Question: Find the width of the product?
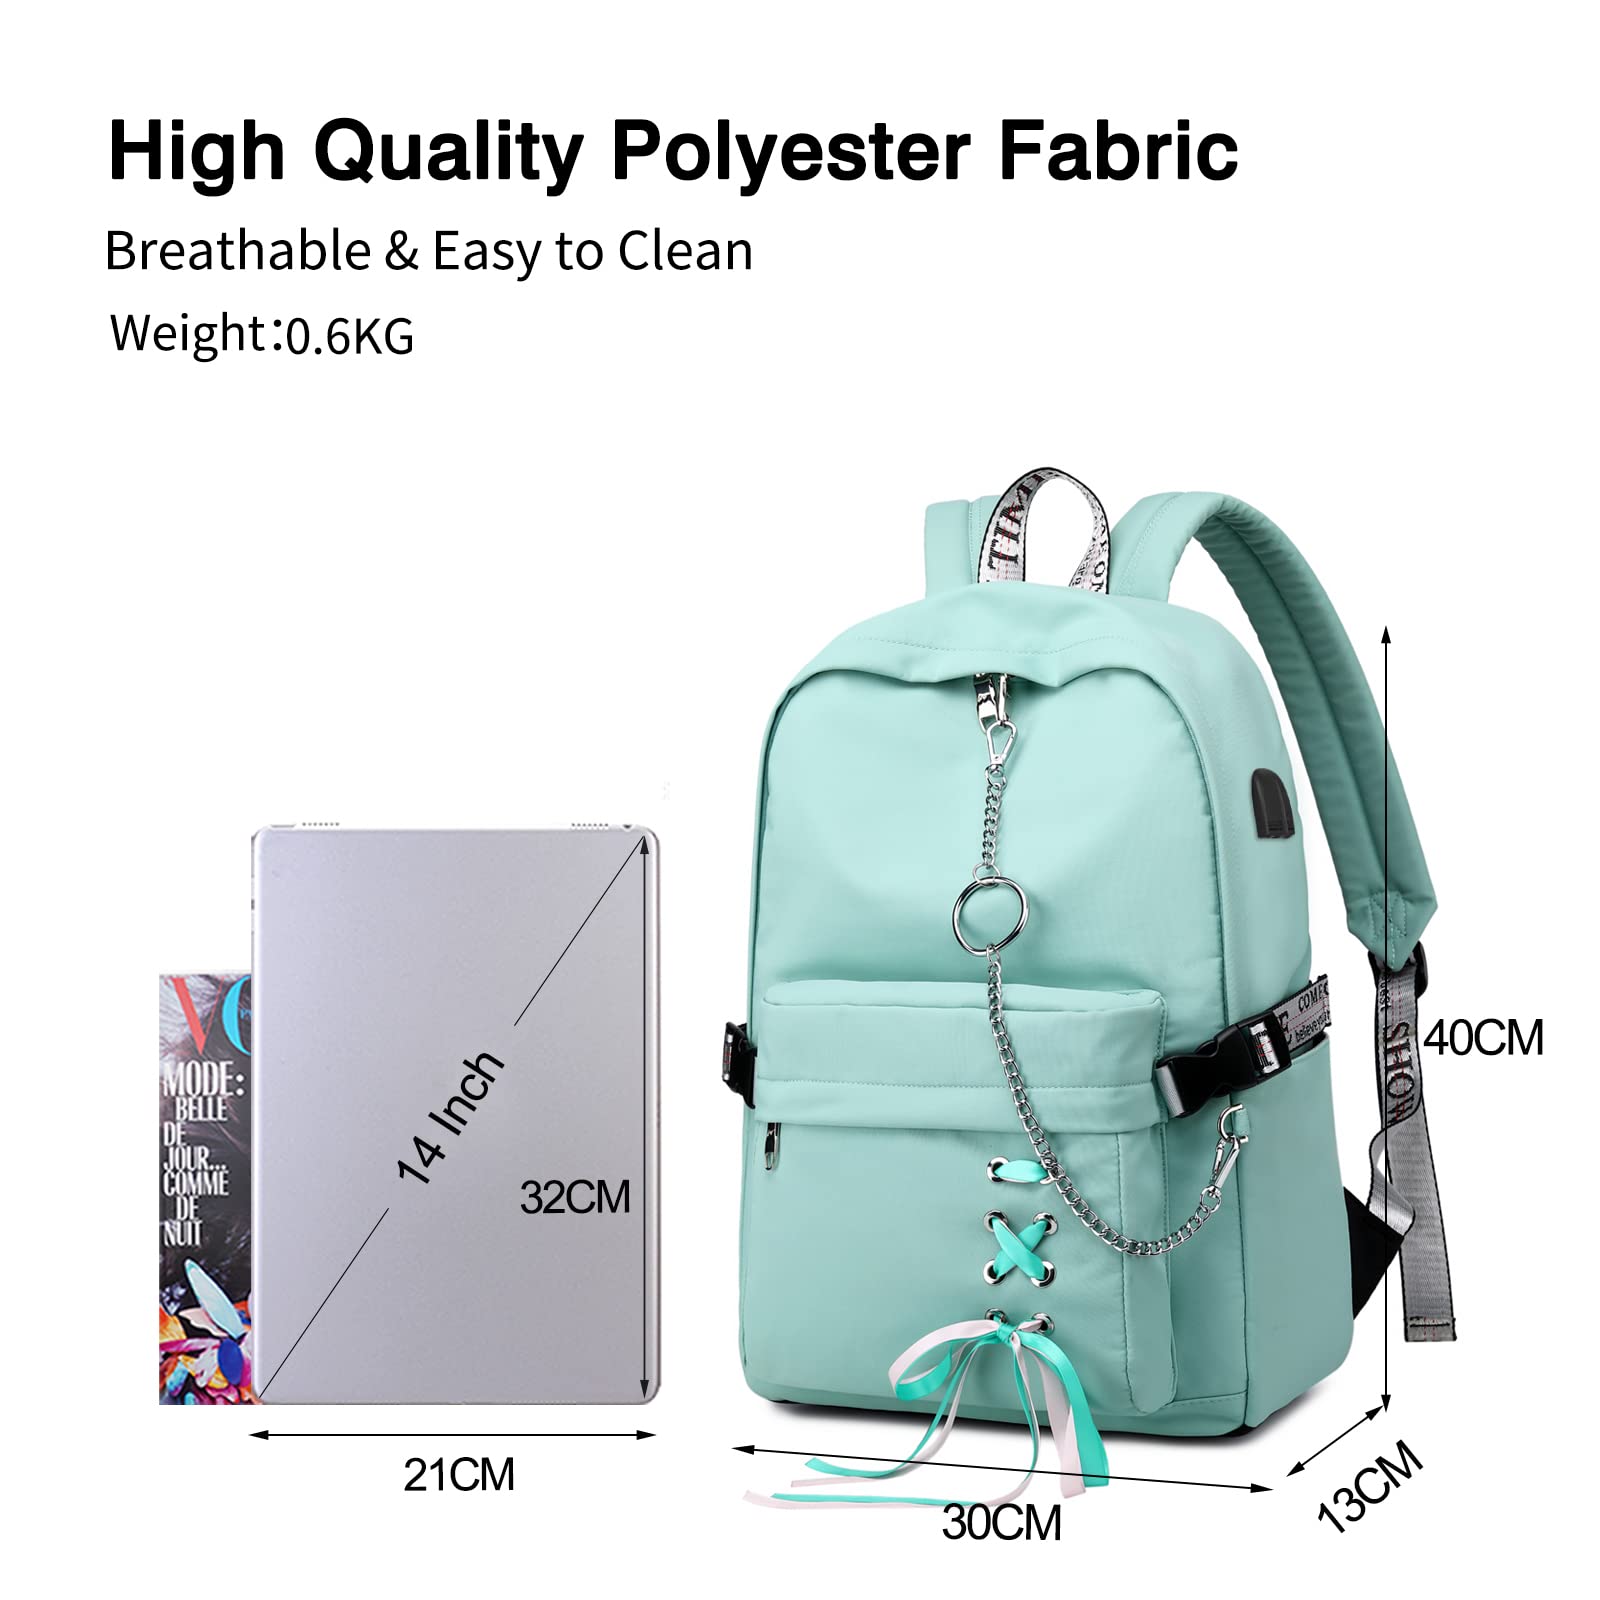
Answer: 30.0 centimetre